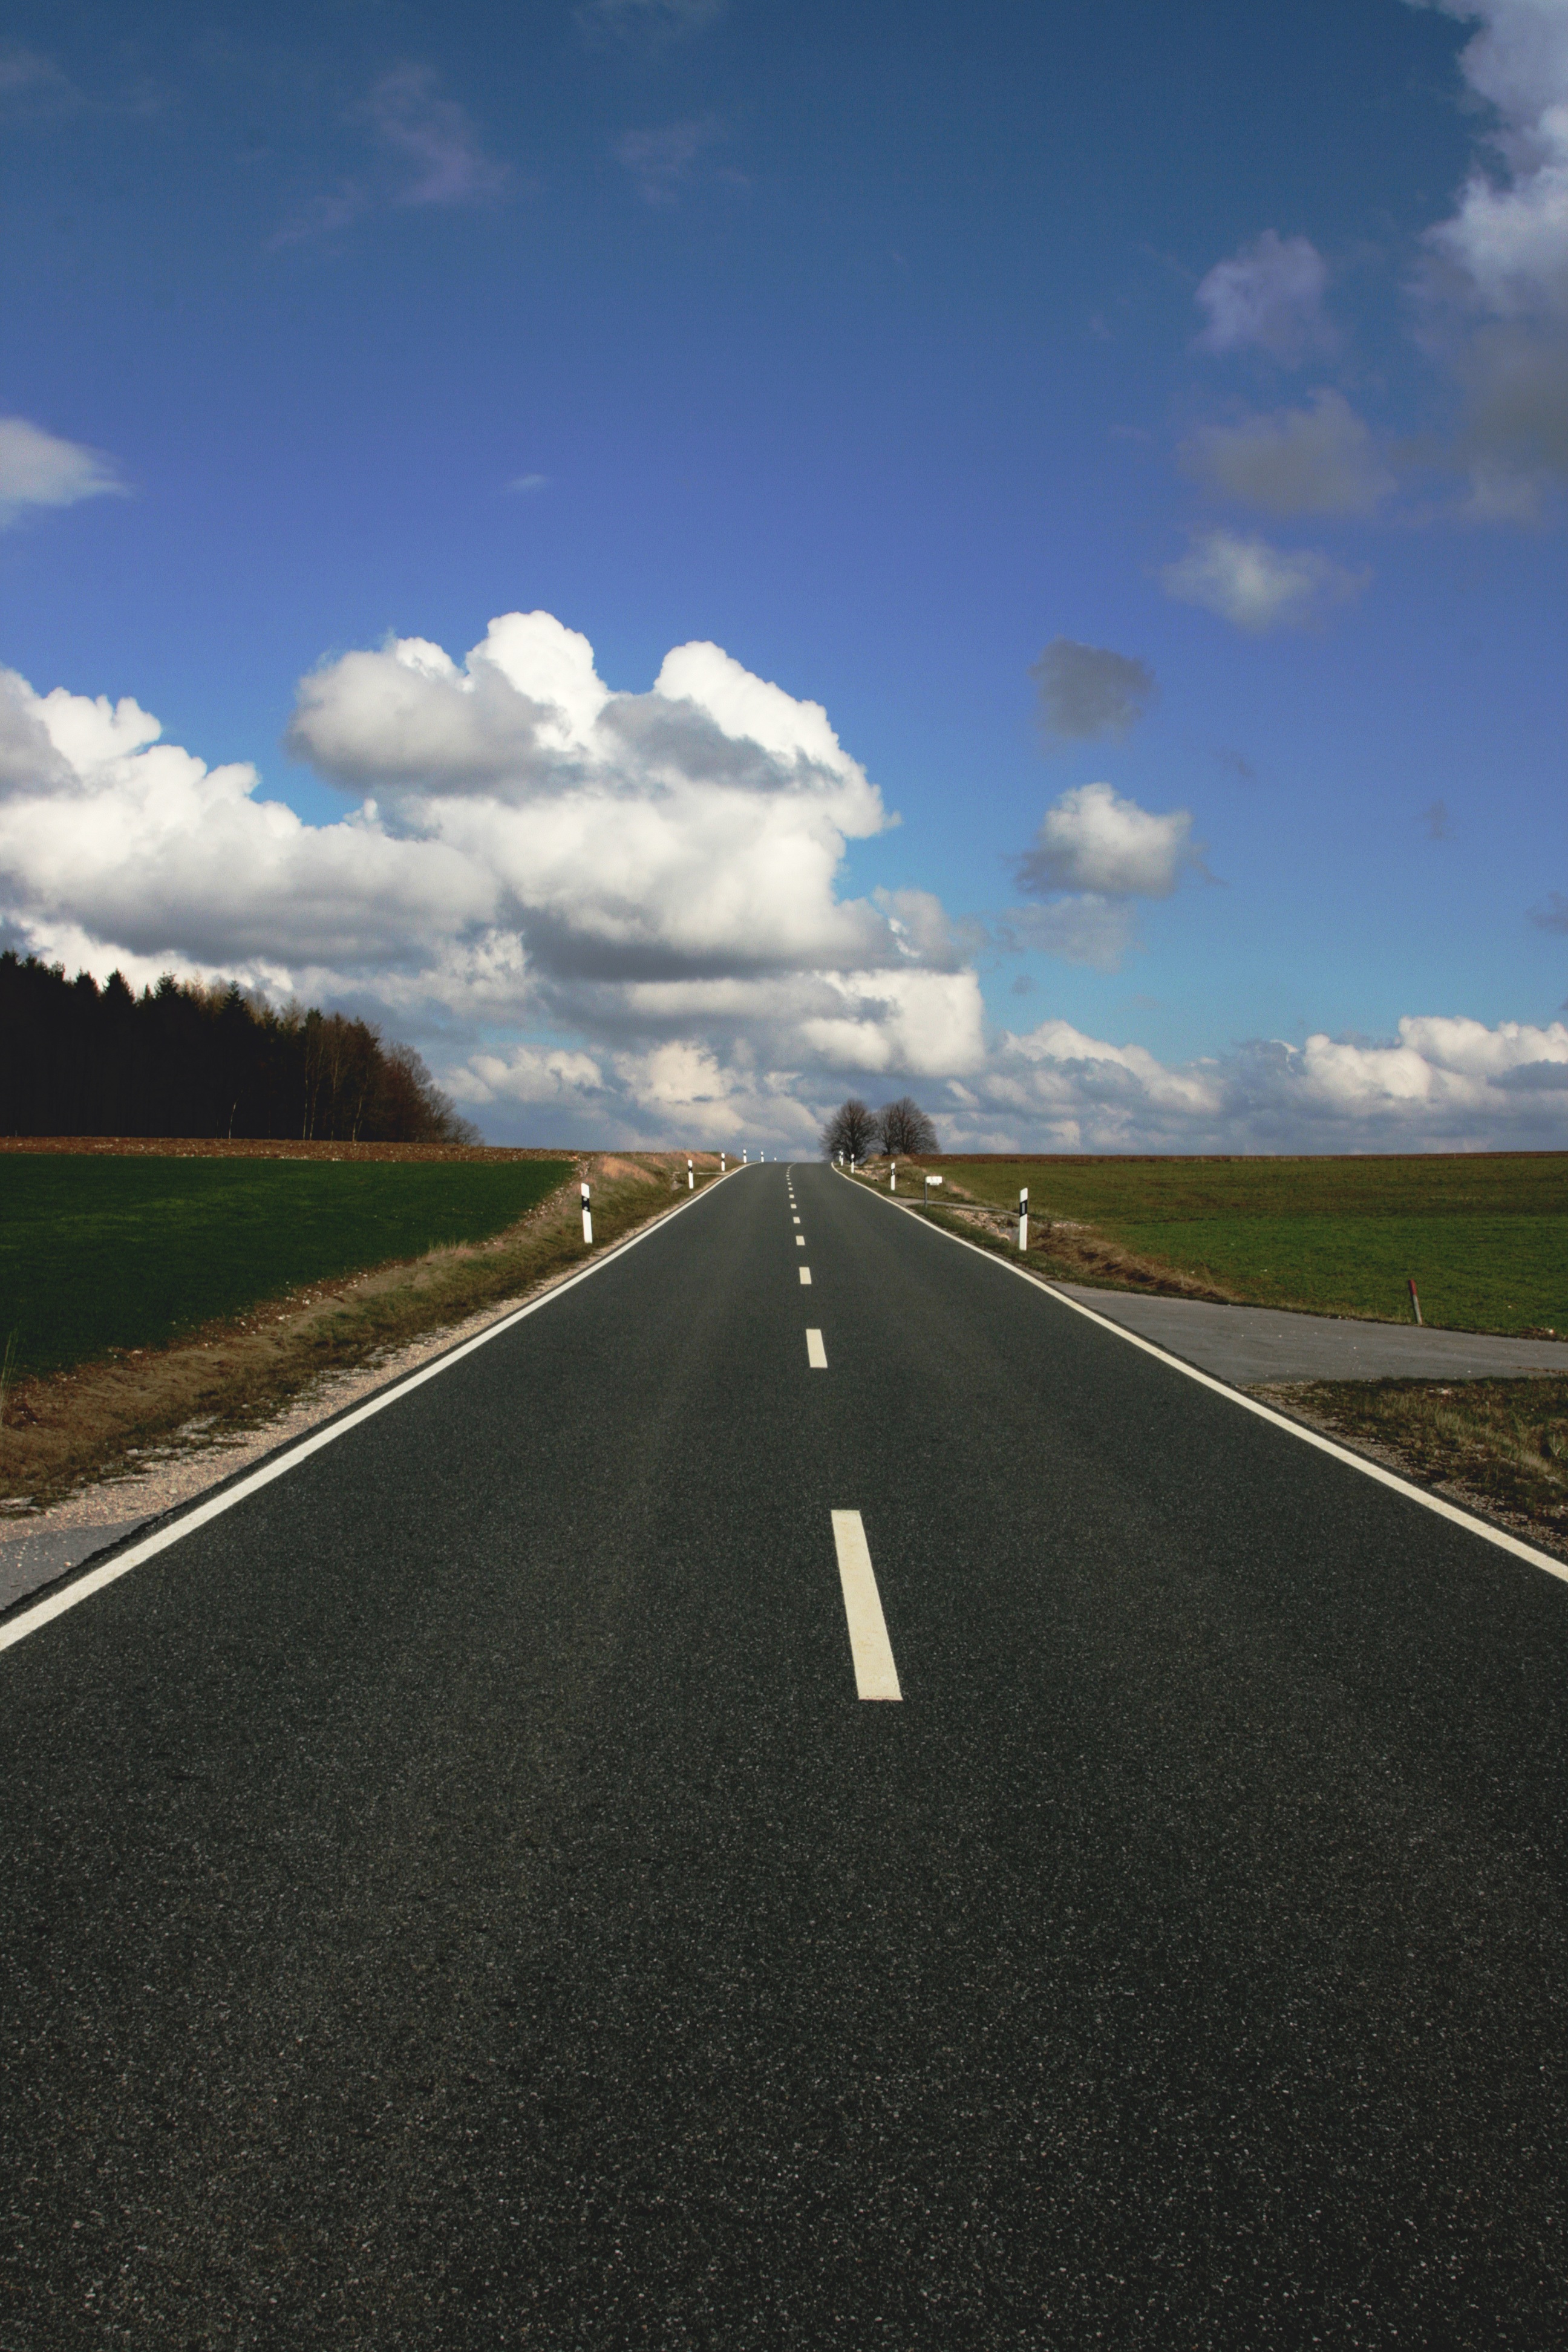
landscape, horizon, cloud, structure, sky, road, field, highway, driving, asphalt, lane, road trip, clouds, infrastructure, away, distant, road surface, atmosphere of earth, nonbuilding structure, controlled access highway